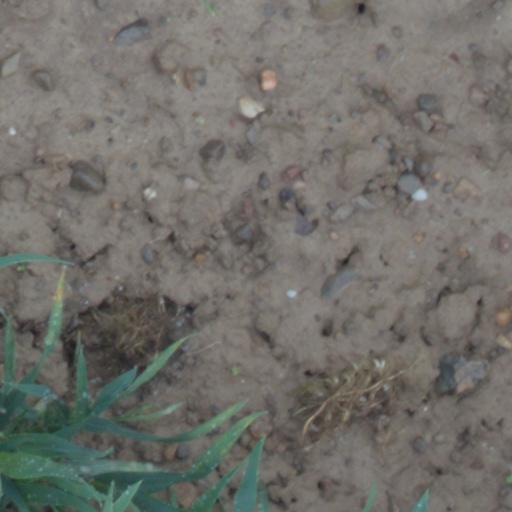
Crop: wheat